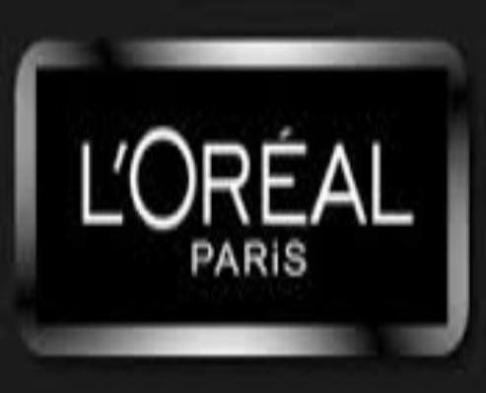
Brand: loreal
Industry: Necessities